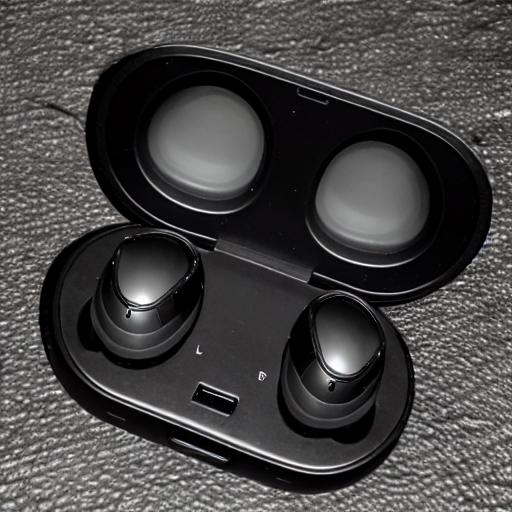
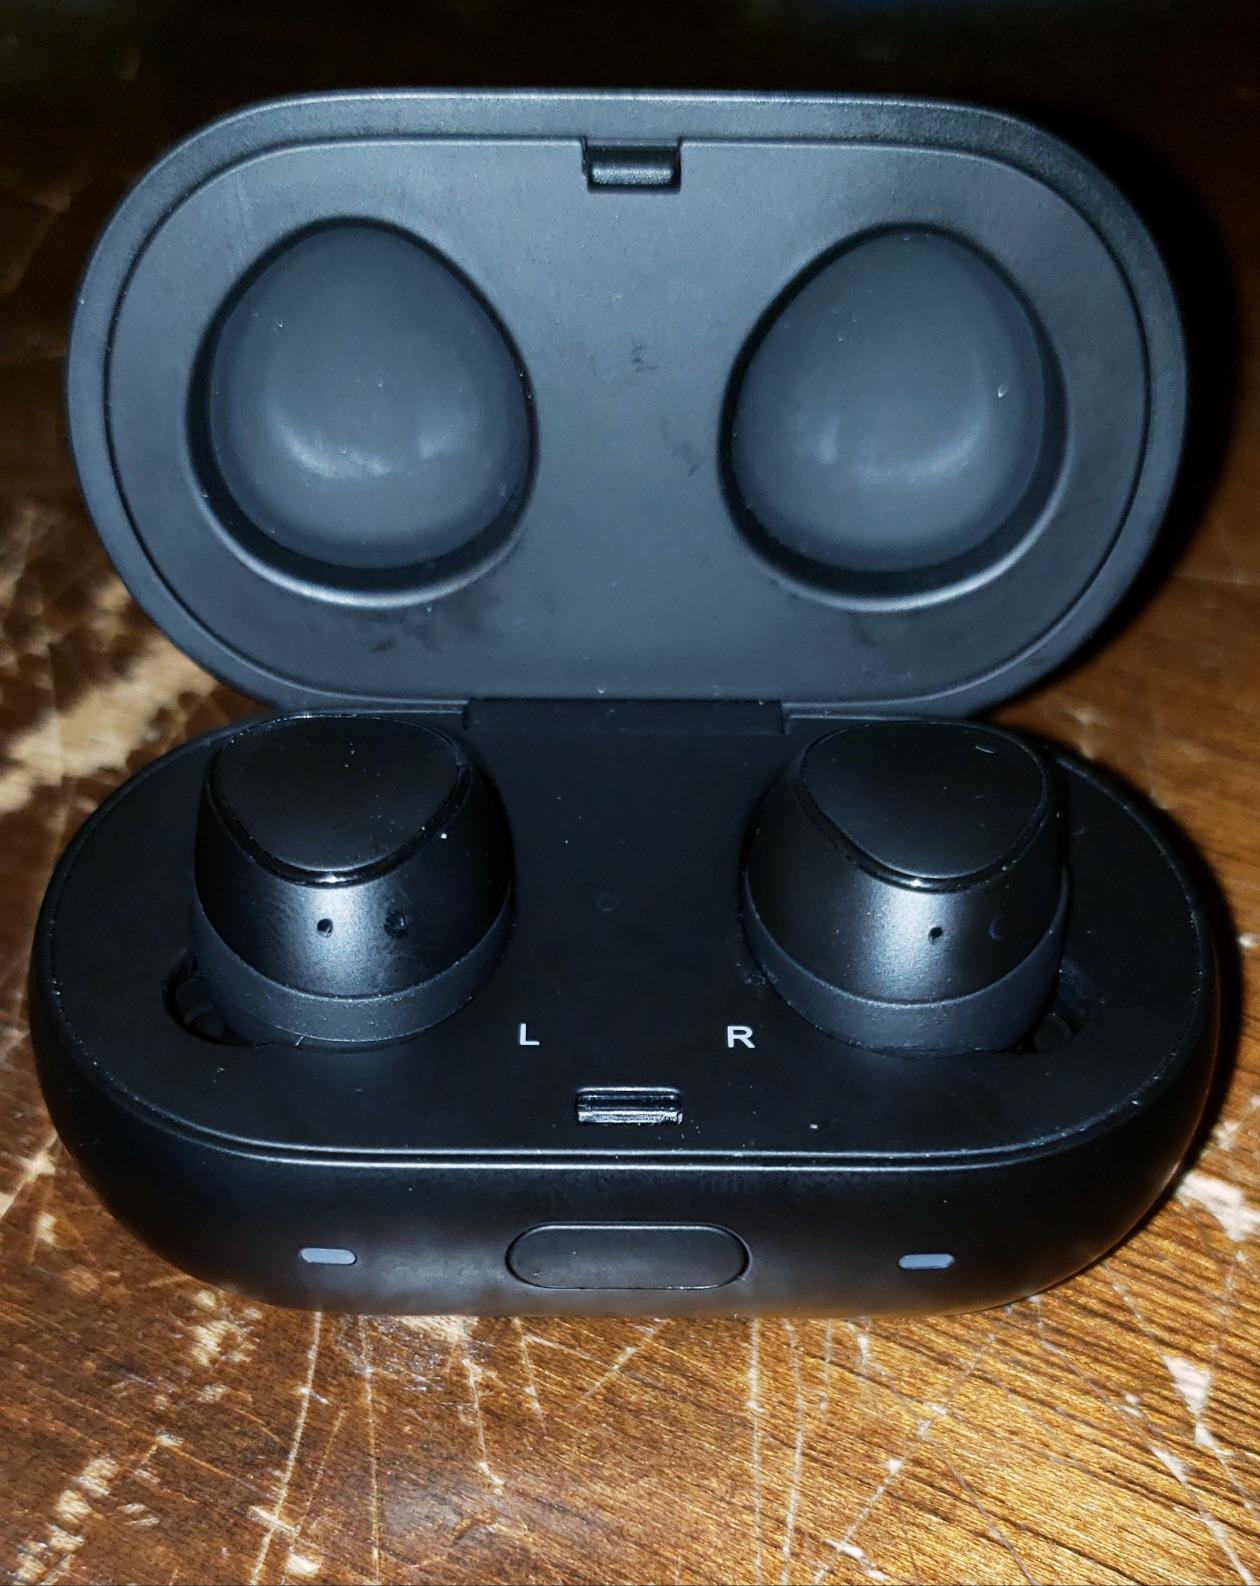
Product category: earbuds
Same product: no